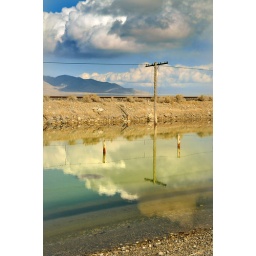
telephone pole cool reflection in green water